Jagannath Temple, Puri

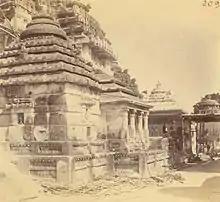
Cluster of minor temples in the southern part of Jagannath temple complex, including the Vimala Temple (extreme right), c. 1890

According to legends in Madala Panji, the construction of the first Jagannath temple was commissioned by King Indradyumna, a Malava king, mentioned in the Mahabharata and the Puranas.